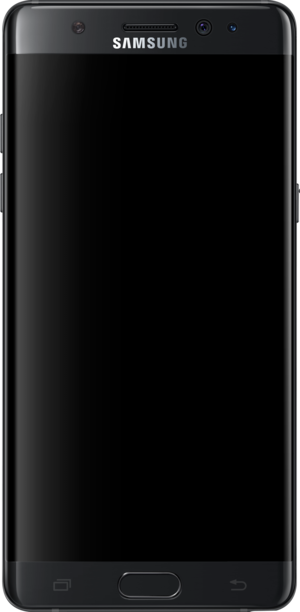
Le Samsung Galaxy Note 7 est un smartphone Android de type phablette produit par Samsung Electronics. Il est doté d'un écran de 5,7 pouces et est le deuxième smartphone à être équipé d'un scanner rétinien après les Microsoft Lumia 950. Il fait partie de la gamme Galaxy Note.